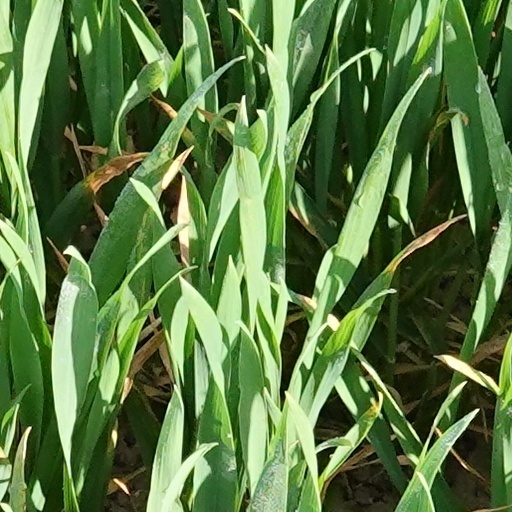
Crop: wheat